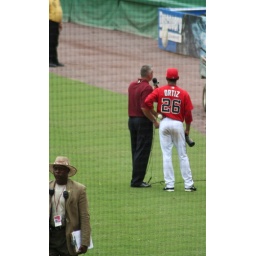
After Jim Bowden dumped a bottle of water on Ortiz's head. That's his home run ball in his other hand